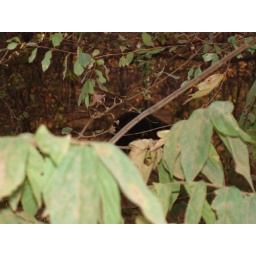
sloth bear in trees